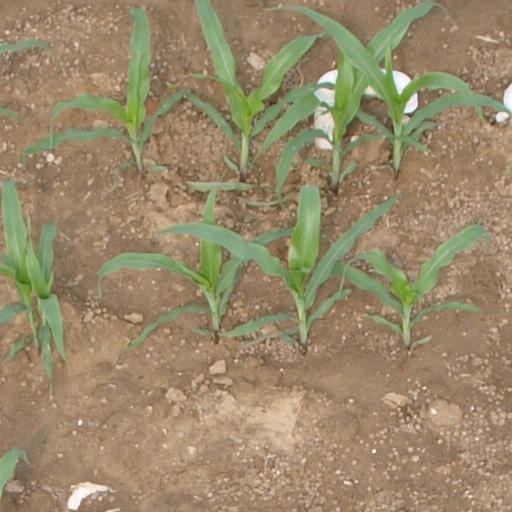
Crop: maize; corn